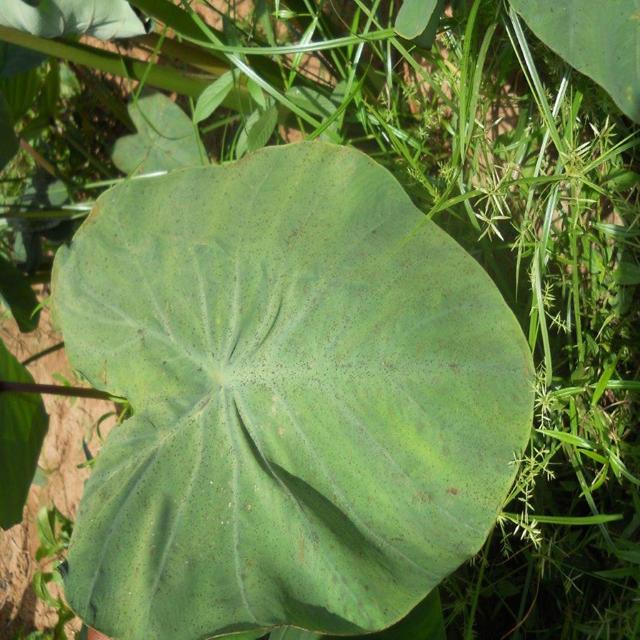
Label: Early_Blight